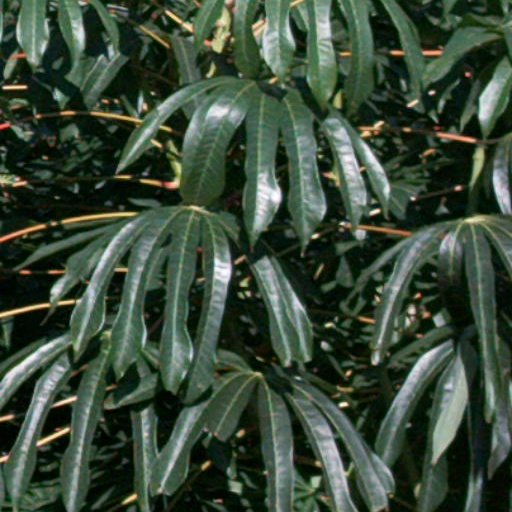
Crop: cassava